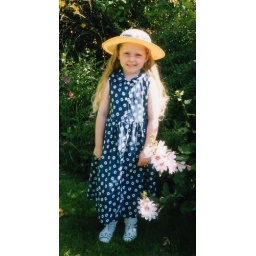
me in my new straw hat and dress